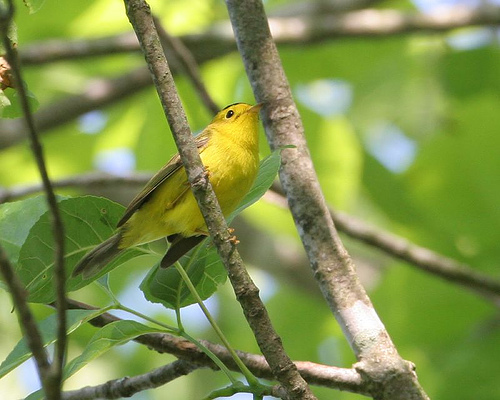
the bird has a yellow breast and belly as well as a small black eyering.
a small bird with a yellow chest, face, and belly and brown wings and rectrices.
a small bright yellow bird, with brown wings and tail, and a small pointed beak.
the small bird has a yellow breast and belly, as well as a brown back and small beak.
this little bird is almost all bright yellow, but has dark grey secondaries and rectrices.
this bird is yellow with grey and has a long, pointy beak.
this bird is primarily canary yellow with light brown secondaries and black eyes.
the bird has a yellow breast and belly and a small bill.
this small bird is dirty yellow in color with some black primaries on the tips.
this bird has a small, pointed bill, brown wings and tail, and yellow on the rest of its body.
Species: Wilson Warbler